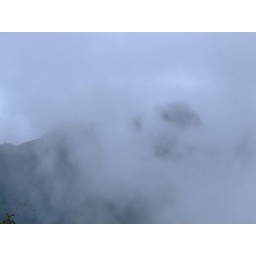
The mystical mountains with clouds around Waynapicchu mountain-8th Jan 2009